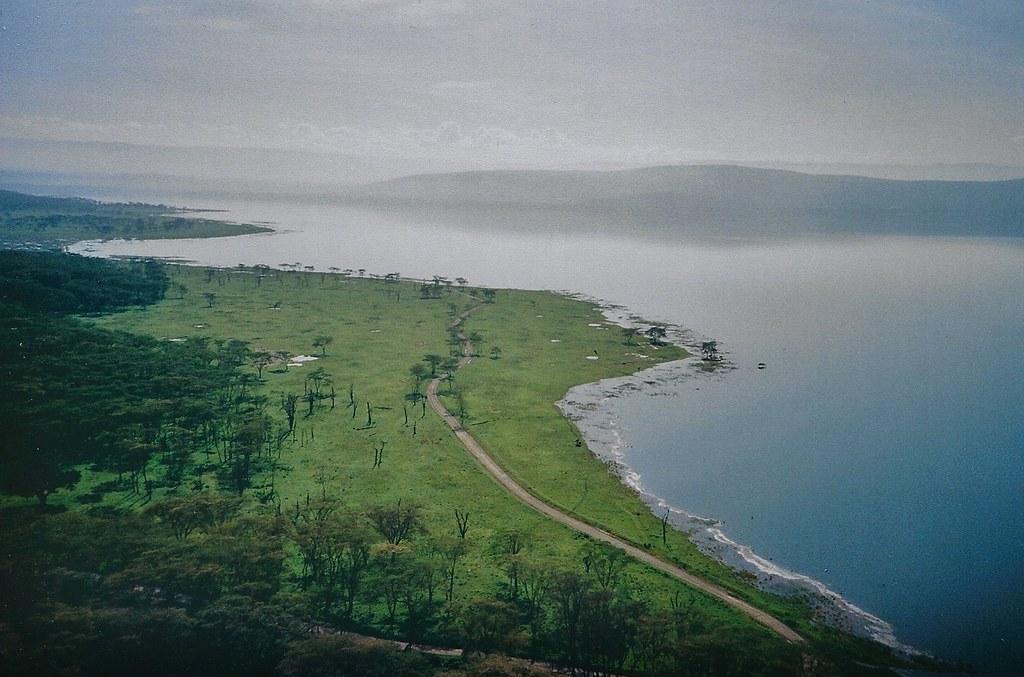
Mandhari safi na ya kuvutia yenye bwawa kubwa, lililoakisi ya bluu mkolezo kutoka angani, huku ikizungukwa na uoto wa asili wenye nyasi za rangi ya kijani kibichi na miti mingi yenye majani mazito ya rangi ya kijani; huku milima na safu zake ikishamiri kwa mbali.